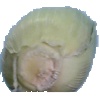
Label: Corn Husk 1